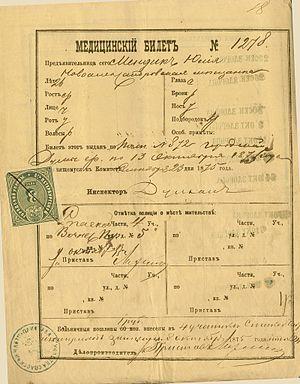
Le passeport jaune, le ticket jaune ou la carte jaune est une pièce d'identité que devait porter toute prostituée dans l'Empire russe. Le document réunissait les attributs d'une carte d'identité, d'un permis de résidence, d'une autorisation de pratiquer la prostitution et d'un carnet de santé.